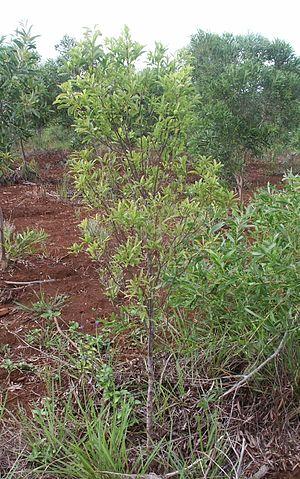
Santalum austrocaledonicum de trois ans. Ile des Pins - Nouvelle-Calédonie - Province Sud
Le Santal néocalédonien est un arbre de Nouvelle-Calédonie et du Vanuatu.